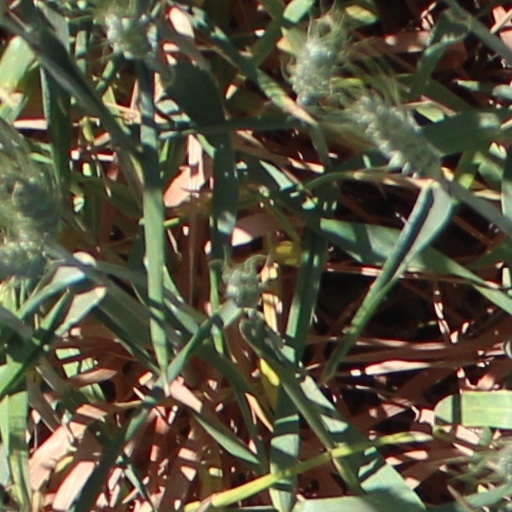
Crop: wheat